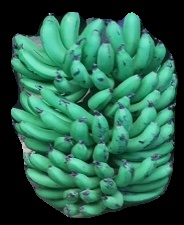
Variety: pachbale
Grade: grade1